Dharma Devathai

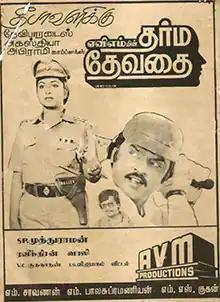
Theatrical release poster

Dharma Devathai is a 1986 Indian Tamil-language action drama film directed by S. P. Muthuraman and produced by AVM Productions. The film stars Vijayakanth, Sarath Babu, Radhika and Pallavi. It is a remake of the 1986 Telugu film "Prathidhwani". The film was released on 1 November 1986, and Radhika won the Filmfare Award for Best Actress – Tamil.